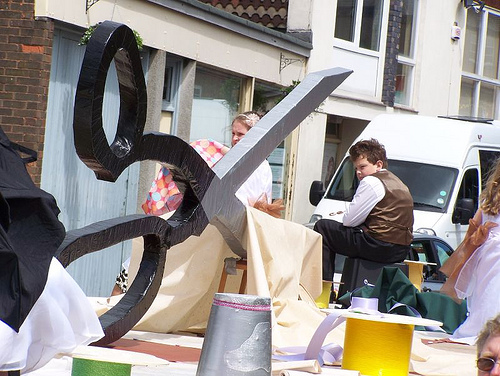
A giant pair of scissors sitting on top of a truck.